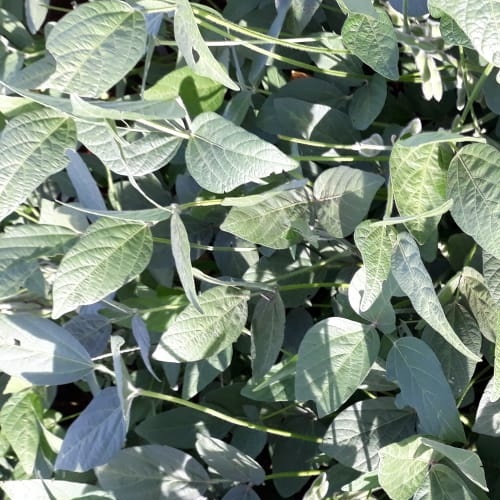
Label: Caterpillar